Sibolangit

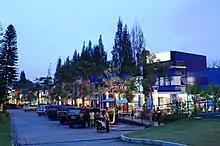
Green Hill theme park and residences, located in Sibolangit

Sibolangit is a district or "kecamatan" in the Deli Serdang Regency in the Indonesian province of North Sumatra. As of the 2020 census, it had a population of 19,980 and an area of 179.96 km; the official estimate as at mid 2023 was 21,725.